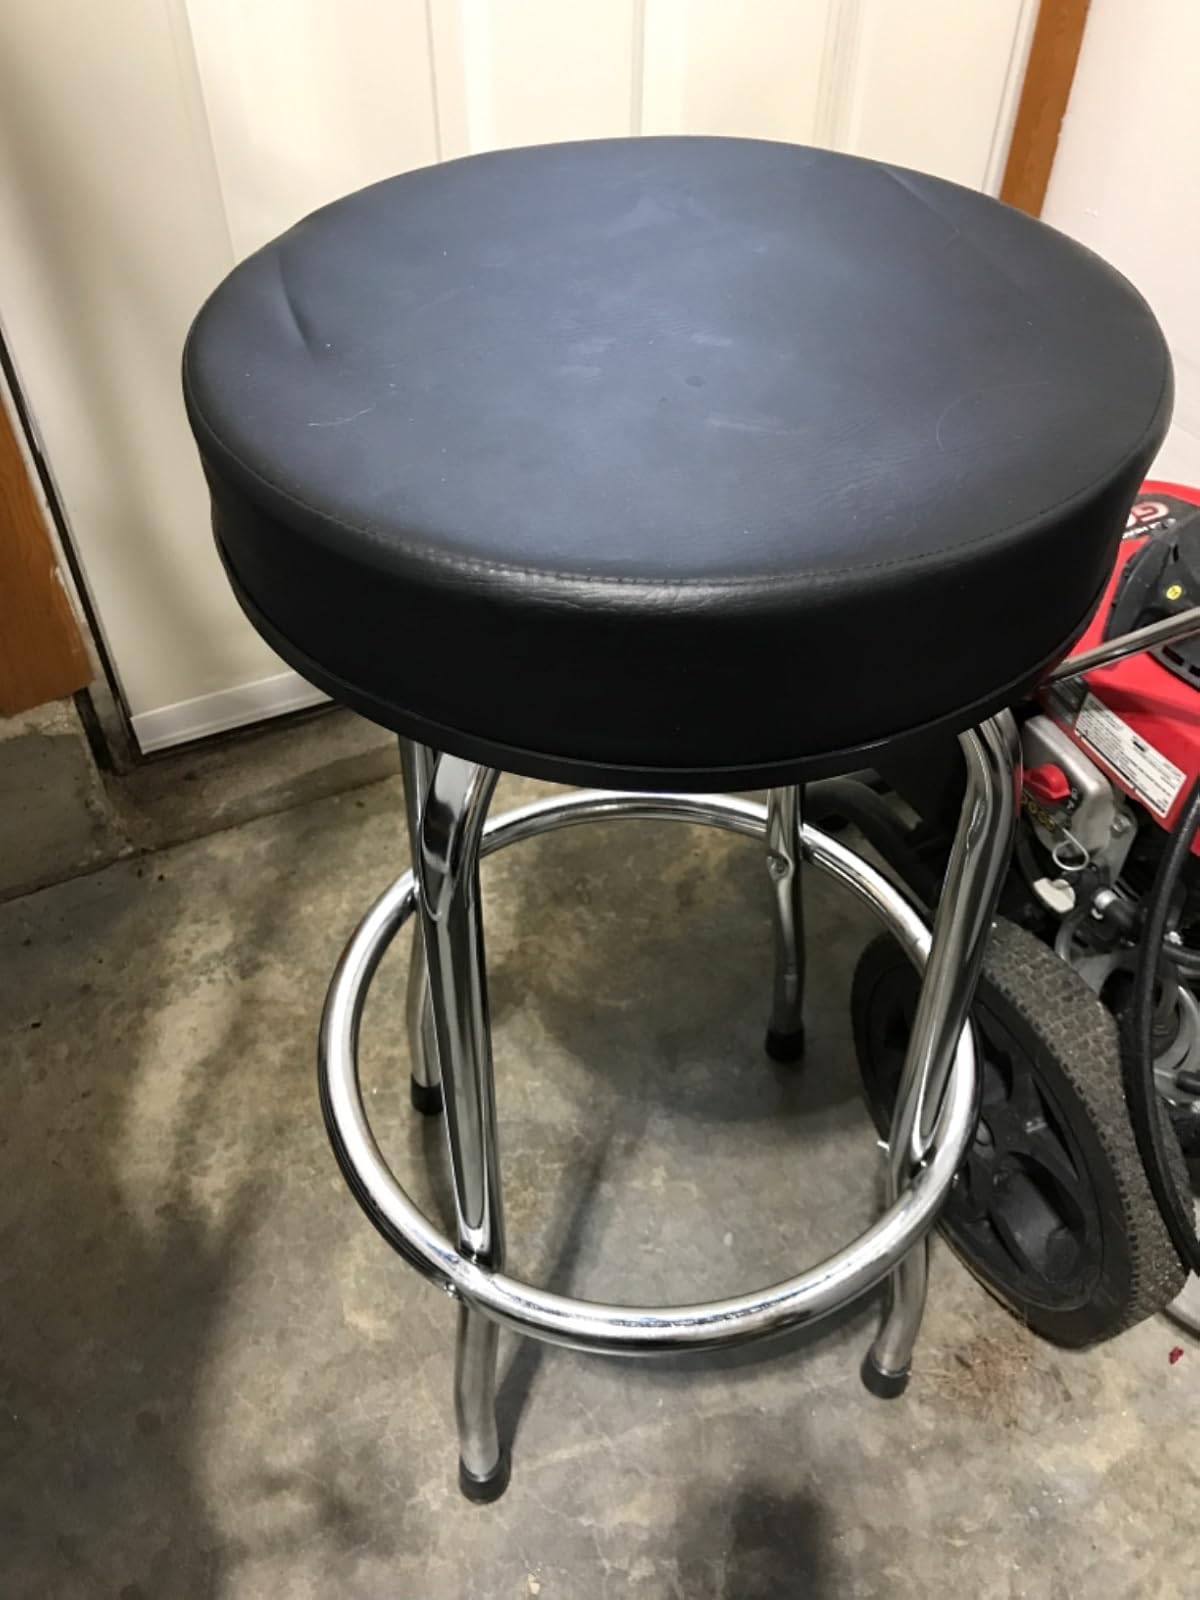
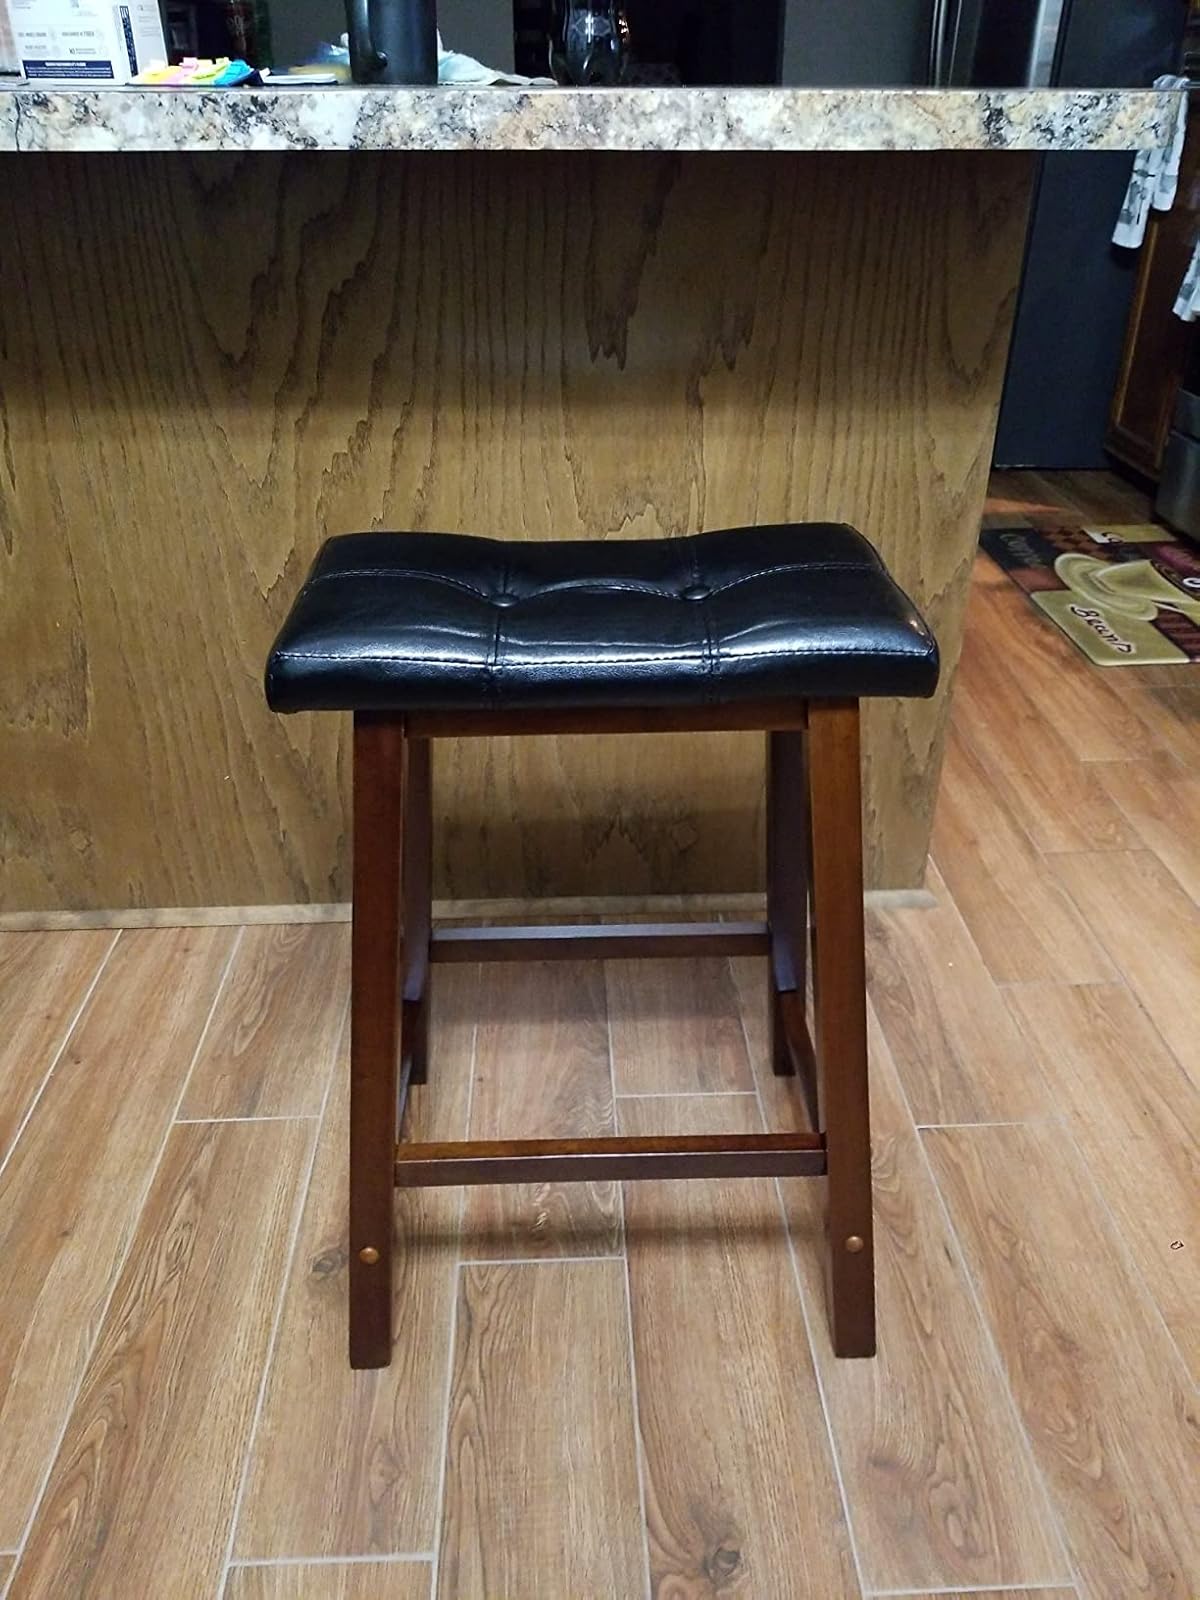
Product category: stool
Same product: no